A History of Wales (book)

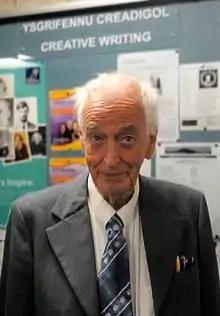
Author, John Davies

Huw Jones, Chairman of the S4C Authority said of the book in 2015, following the death of Davies, "I was once asked to name a Welsh book that everybody should read. My answer was 'Hanes Cymru' – 'The History of Wales' by John Davies. It's a classic volume and a labour of love which presents a deep academic understanding of Wales' history but is both approachable and eloquent, with the English version that followed proving just as successful. It's a must-read for anyone who wants to understand Wales."